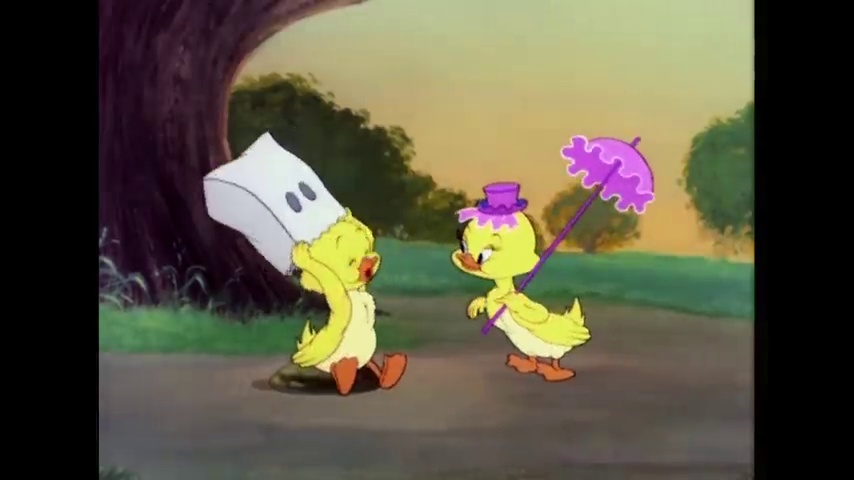
Portrait style: Cartoon Portrait